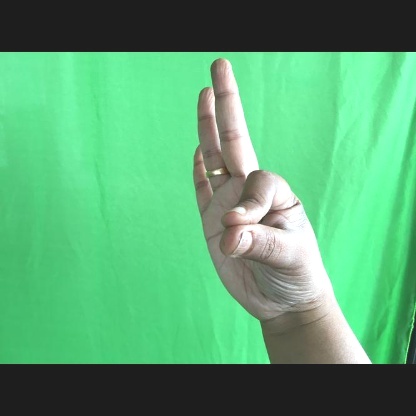
Mudra: Hamsasyam